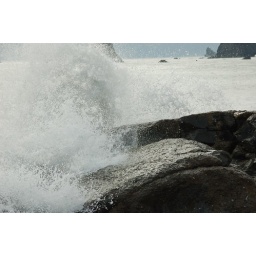
Tides coming in along rocks on beach shoreof Bodega Bay